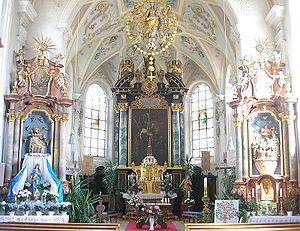
Naturpark Augsburg-Westliche Wälder / Seværdigheder
En af de talrige seværdige kirker i området, St. Wolfgang i Mickhausen
Naturpark Augsburg-Westliche Wälder er en af over 90 Naturparker i Tyskland.